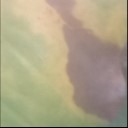
Label: Leaf_rust